Heartstrings (2009 film)

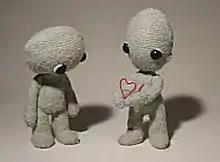

Heartstrings is a 2009 British animated short film directed by Rhiannon Evans at the University of Wales in Newport. It tells us the story of two stop-motion figures made from string, who fall in love; their love is represented by a red string that connects them at the heart.